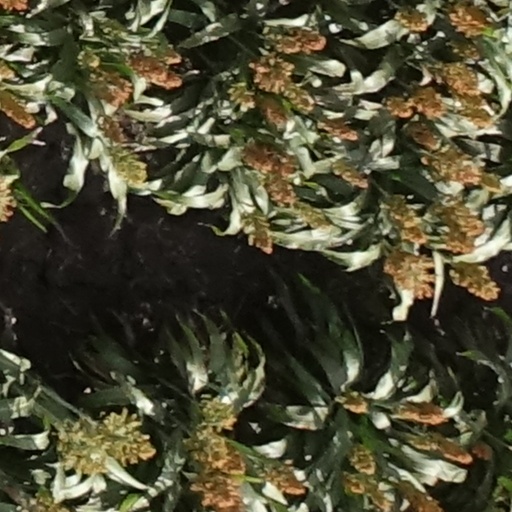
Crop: sorghum